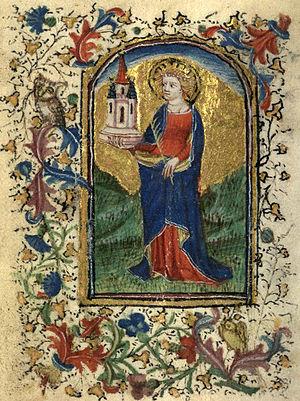
Feuillet 231, verso. Heures de Toul (atelier messin). Velin. (Metz, deuxième quart du XVe siècle).
Barbe ou Barbara ou Barbare est une sainte fêtée le 4 décembre par les orthodoxes et les catholiques sous le nom de sainte Barbe.